Pahuatlán

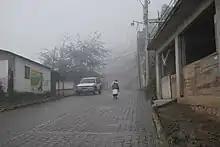
View of the main street in San Pablito

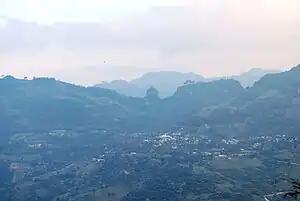
View of the Pahuatlán Valley

The town of Pahuatlán is the seat of government for the municipality of the same name, which contains a population of 20,619 as of 2010, divided into thirty four communities. Together, the communities form an area of 80.37km2, nestled in the far northwest of the state of Puebla, bordering the Sierra Otomí-Tepahua mountains of Hidalgo. The municipality borders the municipalities of Tlacuilotepec, Naupan and Honey, bordering the state of Hidalgo on the north, south and west. All of the communities of the municipality are classified as rural, with the exception of the seat and San Pablito. The municipal government consists of a municipal president, an officer called a “síndico” and seven representatives called “regidores.”